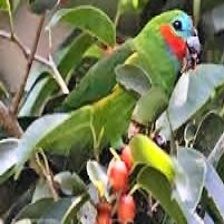
Species: DOUBLE EYED FIG PARROT
Scientific name: CYCLOPSITTA DIOPHTHALMA